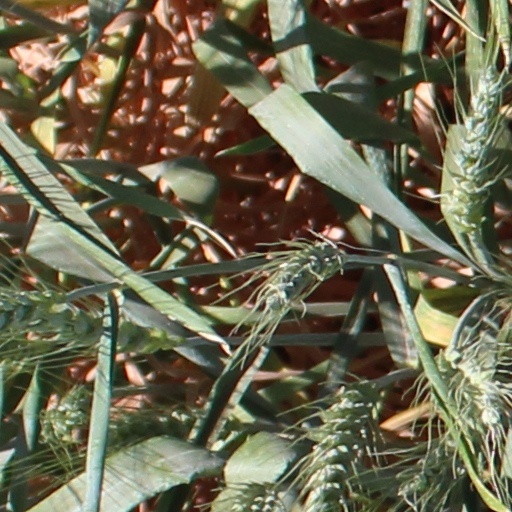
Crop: wheat